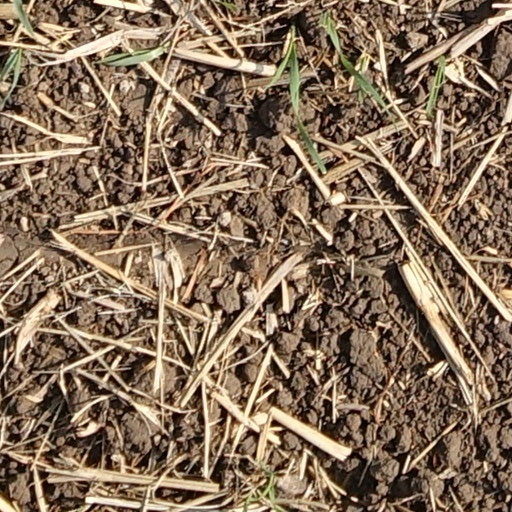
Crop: wheat